Tontine

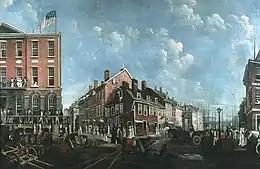
The Tontine Coffee House (at left) on Wall Street, New York City

Financial inventions were patentable under French law from January 1791 until September 1792. In June 1792 a patent was issued to inventor F. P. Dousset for a new type of tontine in combination with a lottery.